Pearl hunting

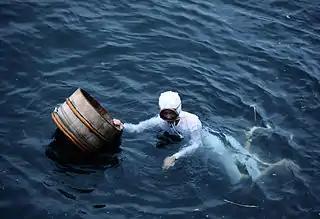
An "ama" pearl diver in Japan

Pearl hunting, also known as pearl fishing or pearling, is the activity of recovering or attempting to recover pearls from wild molluscs, usually oysters or mussels, in the sea or freshwater. Pearl hunting was prevalent in India and Japan for thousands of years. On the northern and north-western coast of Western Australia pearl diving began in the 1850s, and started in the Torres Strait Islands in the 1860s, where the term also covers diving for nacre or mother of pearl found in what were known as pearl shells.